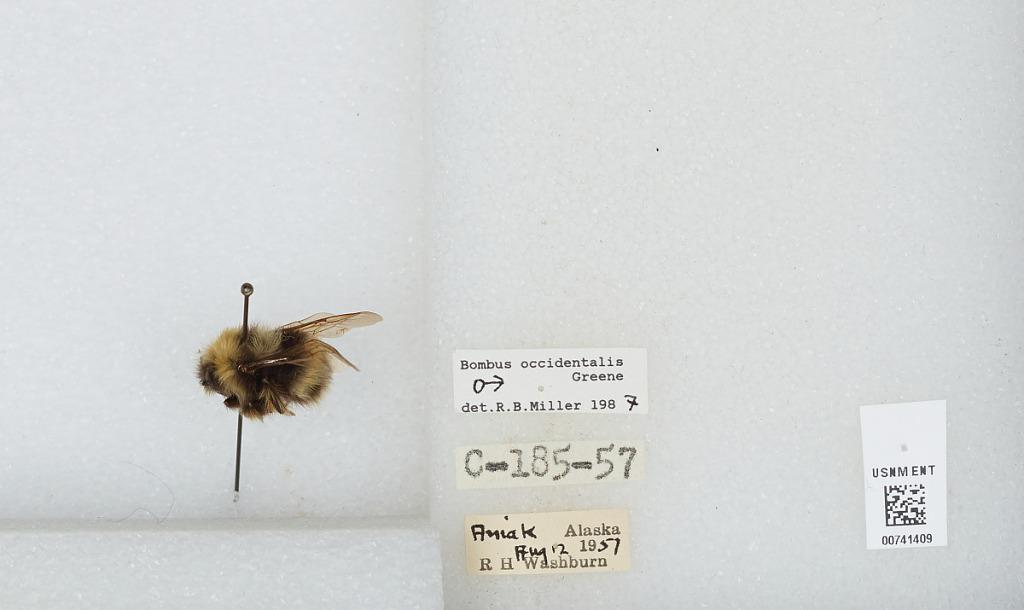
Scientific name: Bombus (Bombus) occidentalis Greene
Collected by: R. Washburn
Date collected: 1957-8-12
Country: United States
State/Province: Alaska
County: Bethel
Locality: Aniak
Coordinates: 61.5789, -159.55
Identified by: Miller, R. B.